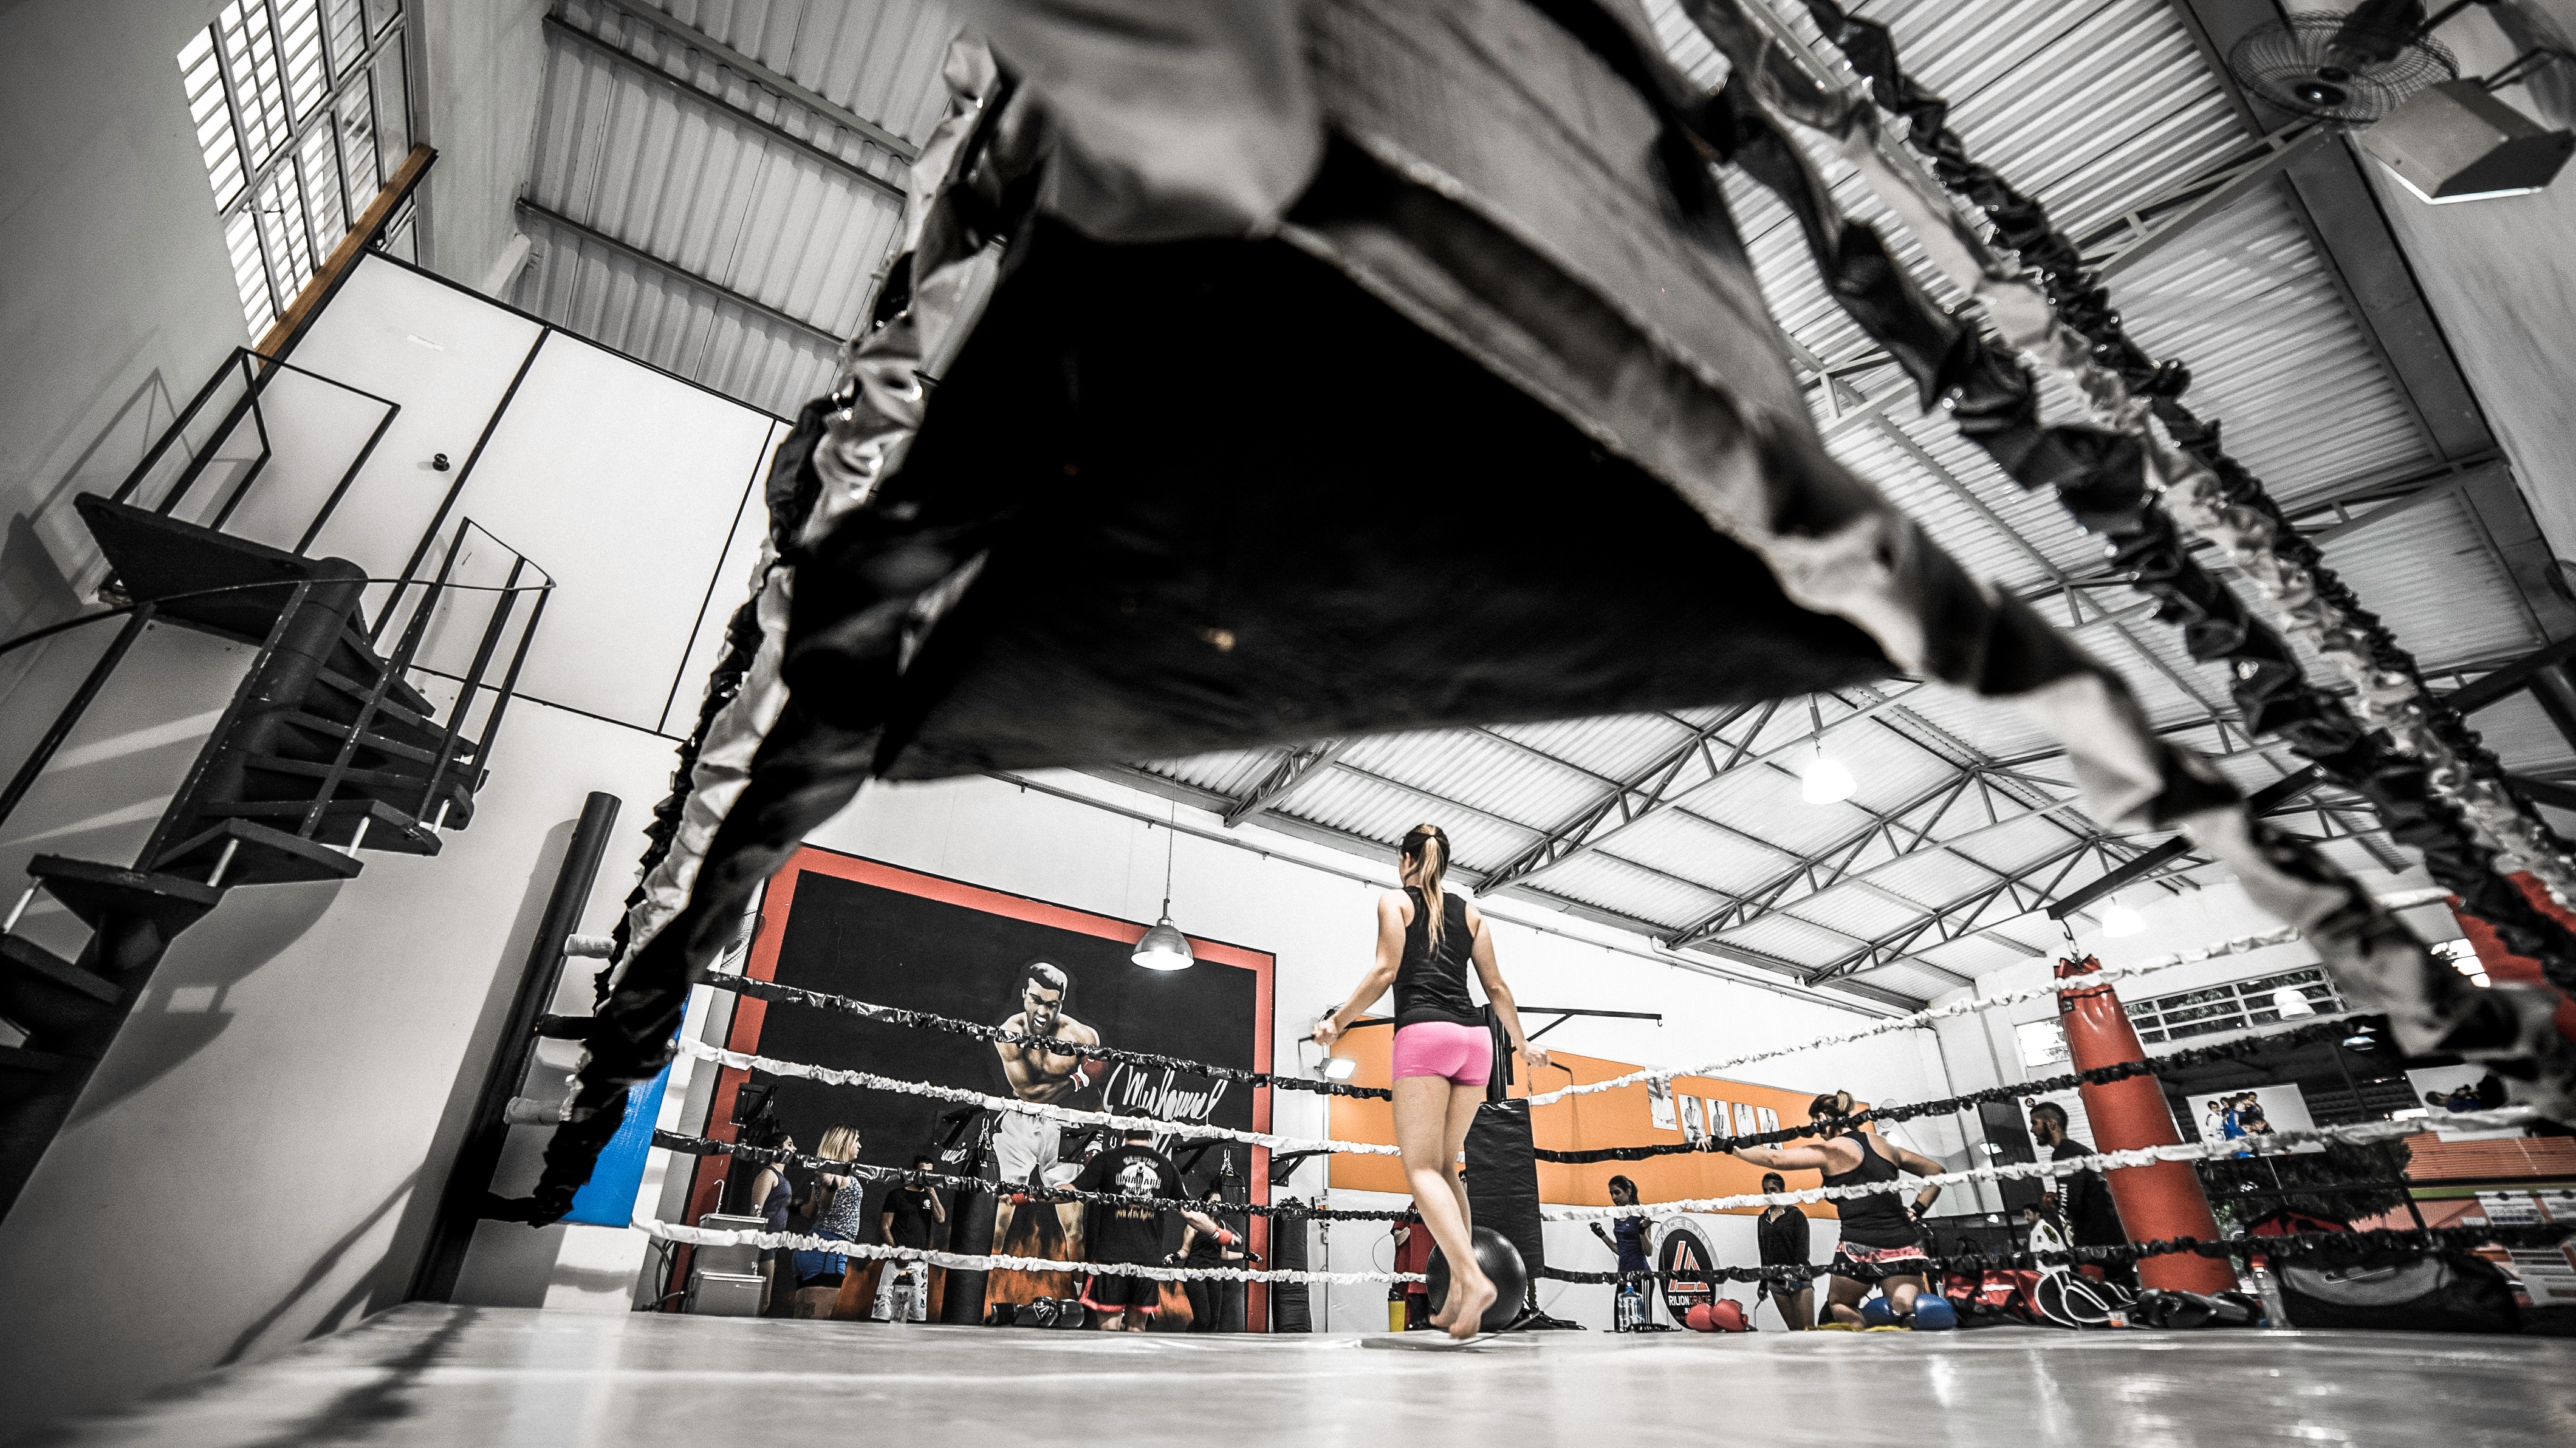
structure, sport, fitness, gym, boxer, boxing, sport venue